Inspiration4

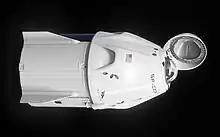
Artist's rendering of "Resilience" for Inspiration4, with its nose cone open, revealing the cupola

The Inspiration4 mission was the second flight of "Resilience", following its use for Crew-1. It also marked the fourth crewed flight of a Crew Dragon. The spacecraft's docking adapter, normally used to dock with the International Space Station, was replaced for this mission by a single monolithic multi-layer domed plexiglass window inspired by the "Cupola" module, allowing 360° views outside "Resilience"s nose. The cupola was protected during launch and re-entry by the spacecraft's retractable nosecone, which also housed a custom camera, enabling photography of the vehicle's interior and exterior during flight. The cupola is removable so that "Resilience" can easily be reconfigured for missions in the future that require docking. Four Draco thrusters on the spacecraft's nose necessitated the installation of four heat shield tiles on the cupola's exterior, which protected the plexiglass dome from engine exhaust during propulsive maneuvers.